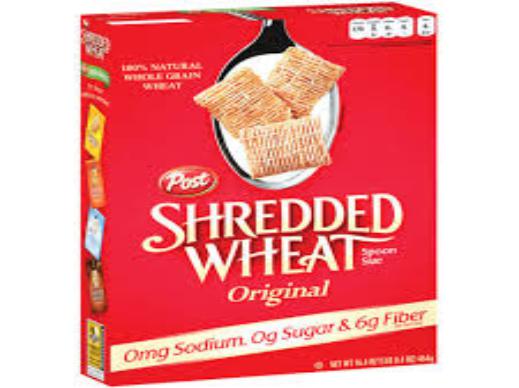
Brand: Honey Nut Shredded Wheat
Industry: Food